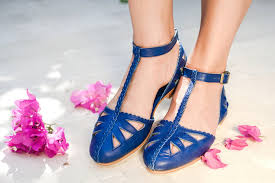
Label: Ballet Flat